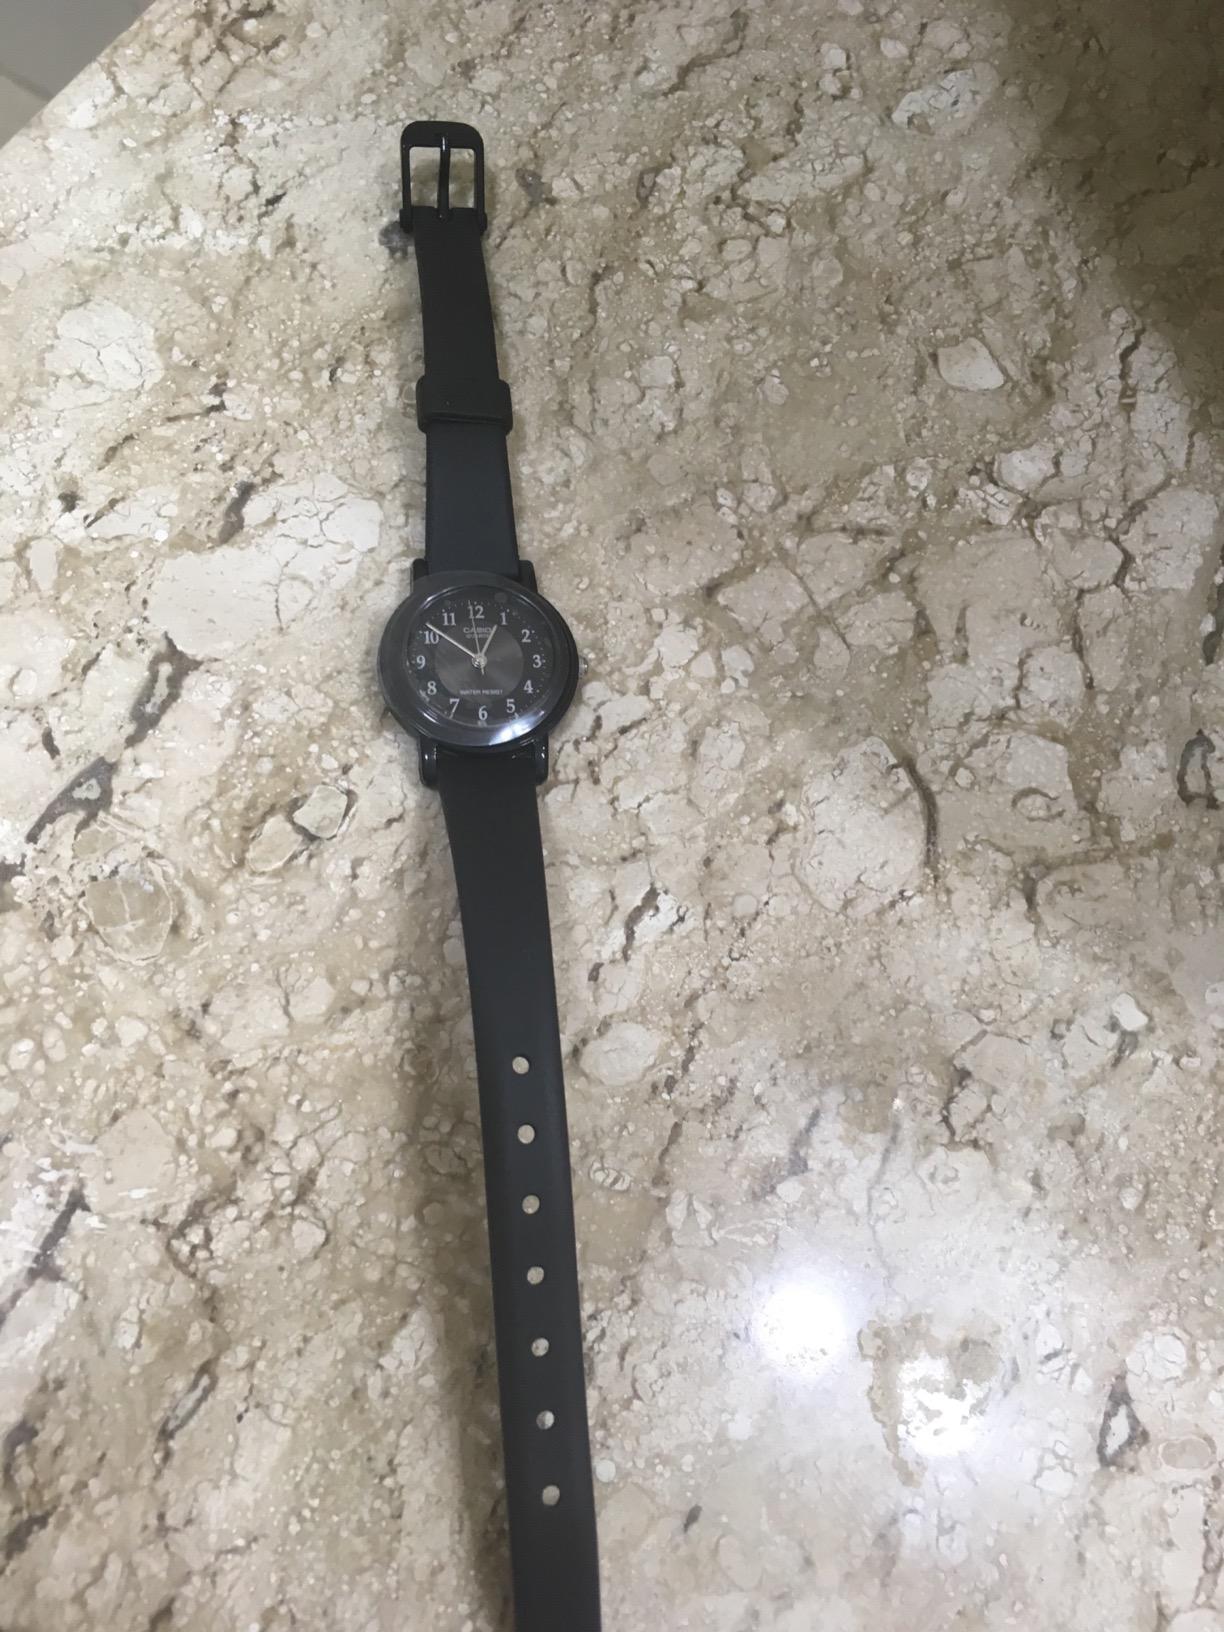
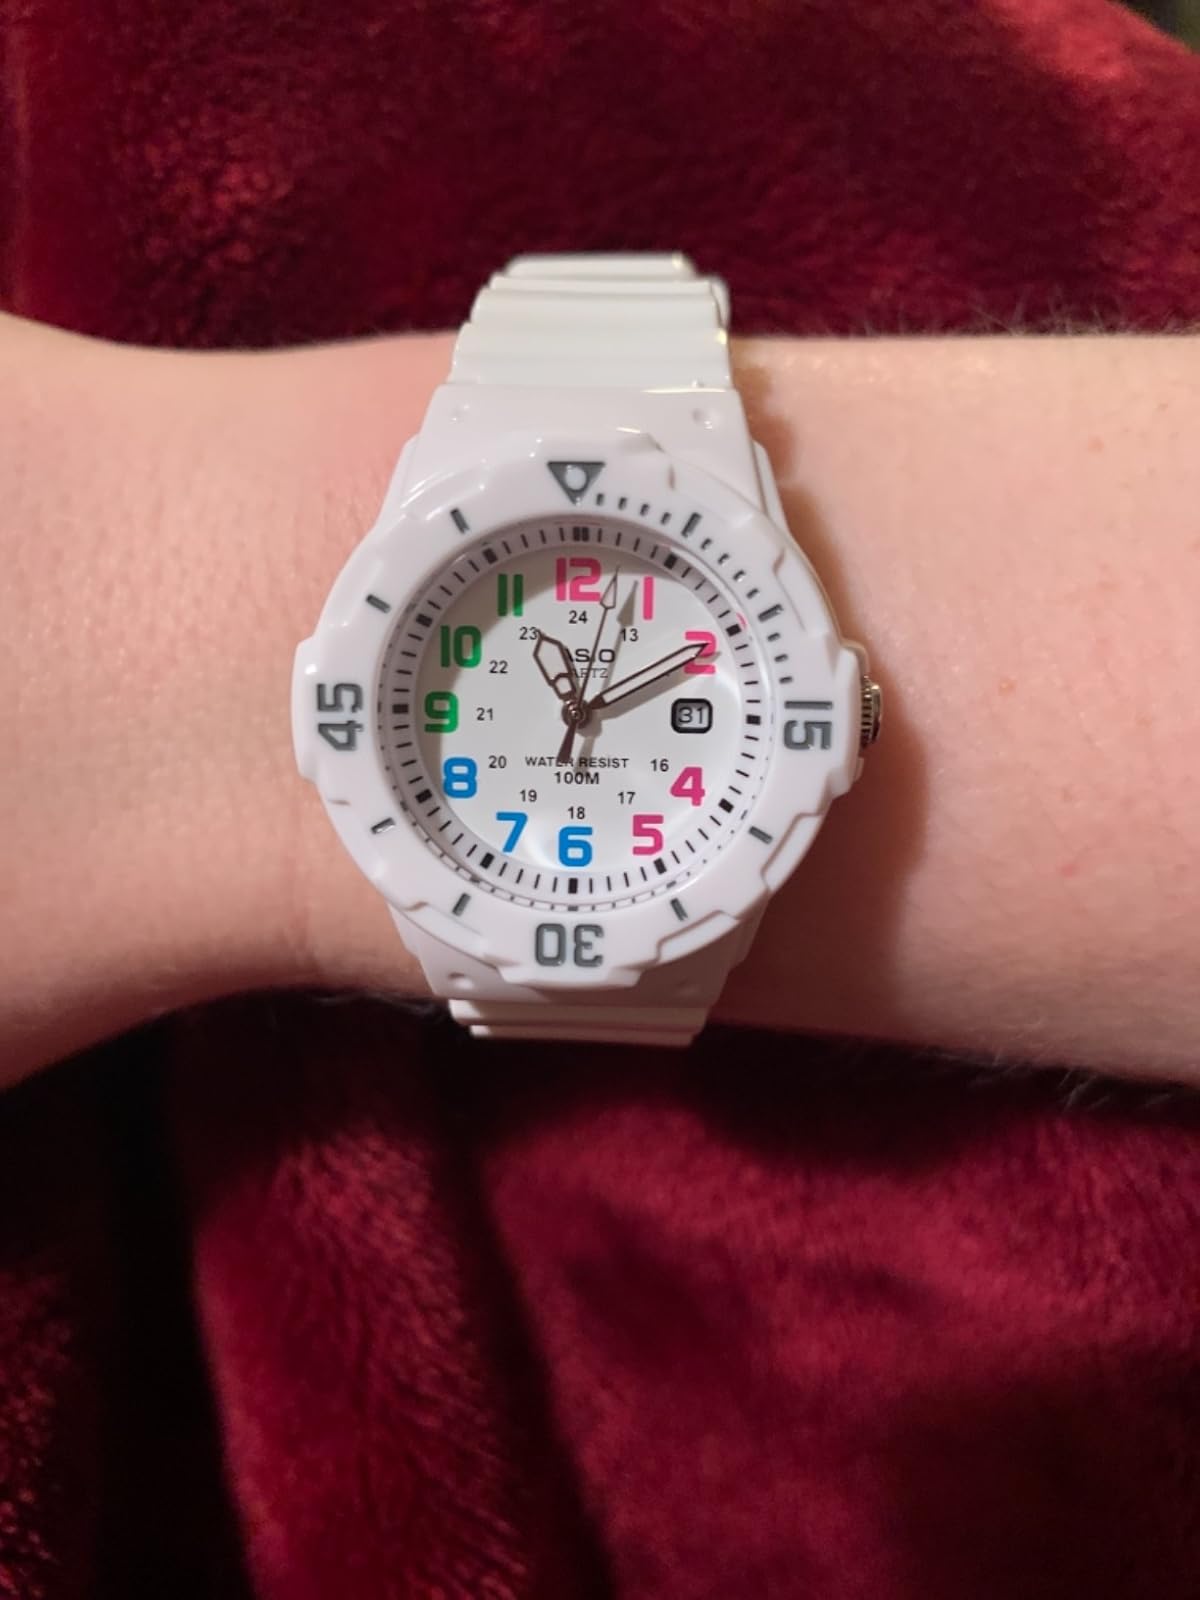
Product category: accessories_watch
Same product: no